Considered harmful

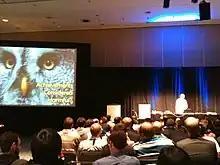
"Achievements considered harmful?" presentation at the 2010 Game Developers Conference

Considered harmful is a part of a phrasal template "something considered harmful". , this format been used in the titles of at least 65 critical essays in computer science and related disciplines.